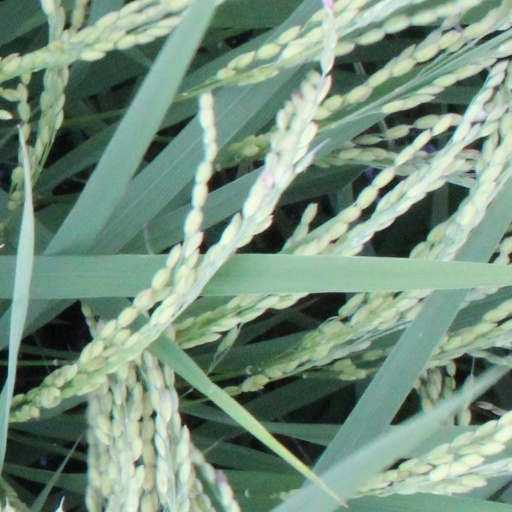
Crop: rice